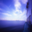
Label: sea